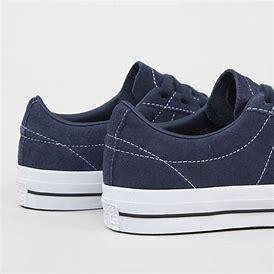
Brand: Converse
Model: One Star Ox